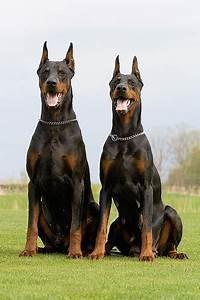
dog